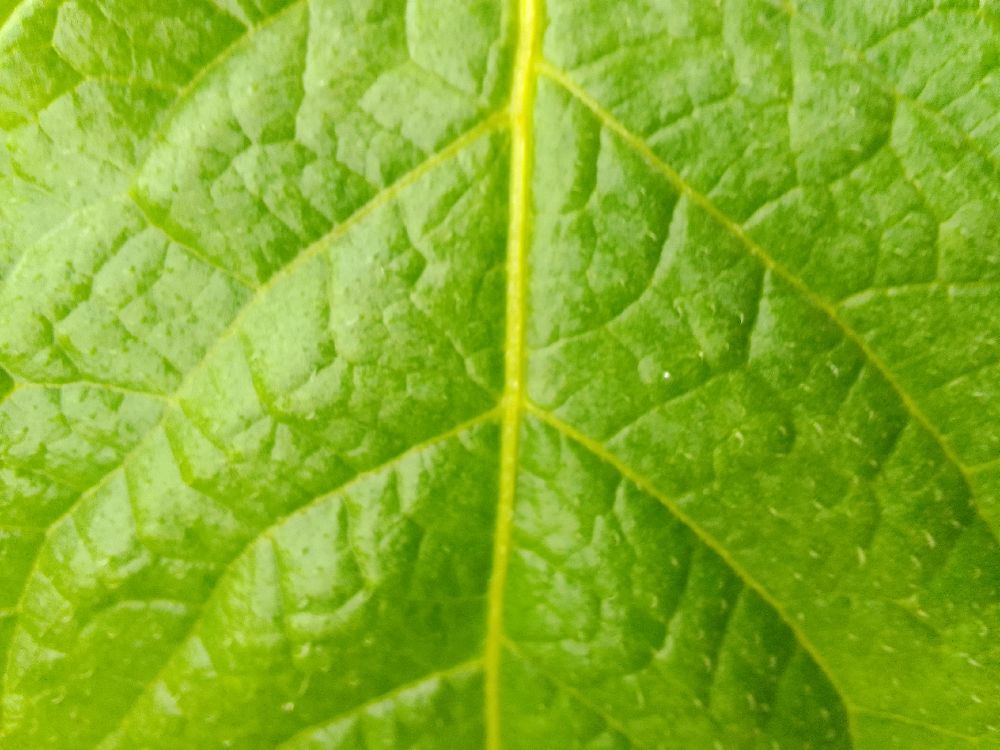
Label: Healthy